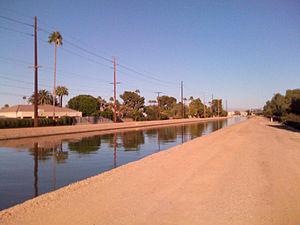
Piste cyclable le long du canal Crosscut Português: Ciclovia ao longo do Canal Crosscut Русский: Велосипед путь вдоль канала поперечный